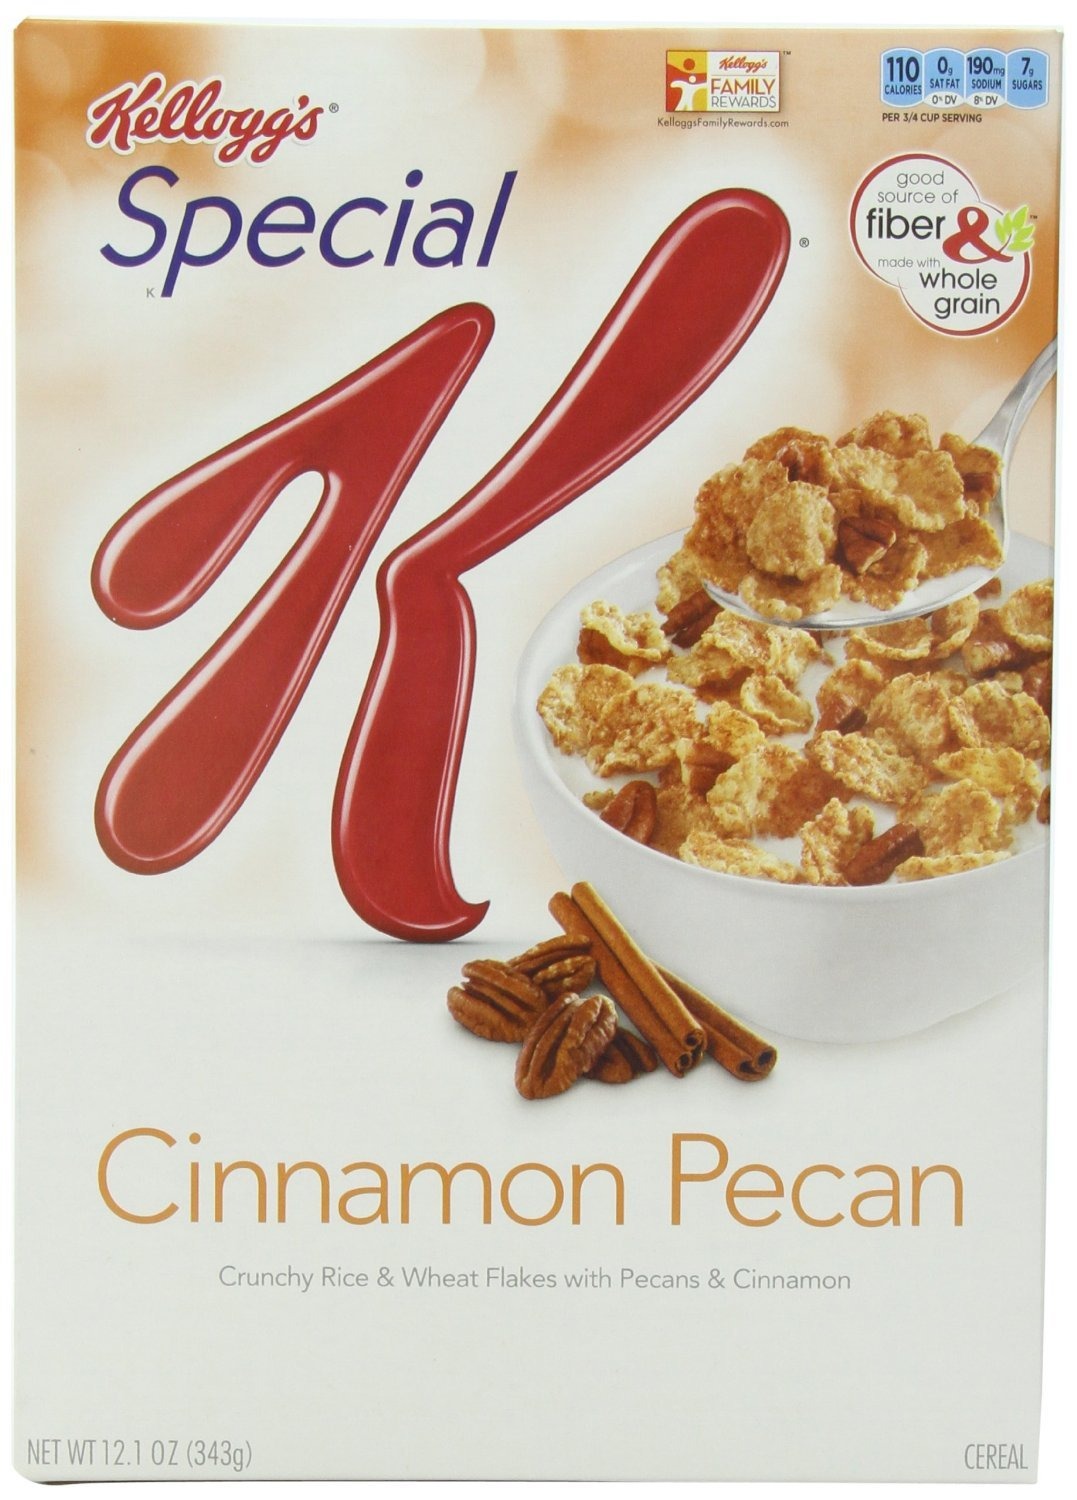
Item Name: Kellogg's BREAKFAST_CEREAL
Value: nan
Unit: None

Price: 16.89